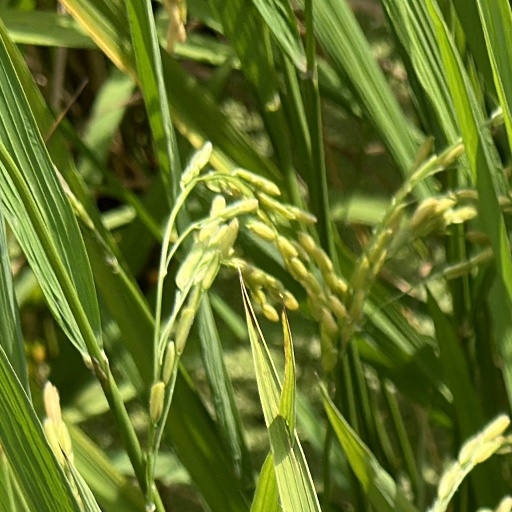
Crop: rice